Moacir Júnior

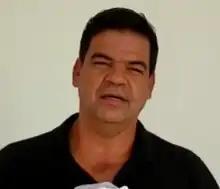
Moacir Júnior in 2021

Moacir Vieira de Araújo Júnior (born 15 February 1967), known as Moacir Júnior, is a Brazilian football coach and former player who played as a central defender. He is the current head coach of América de Natal.